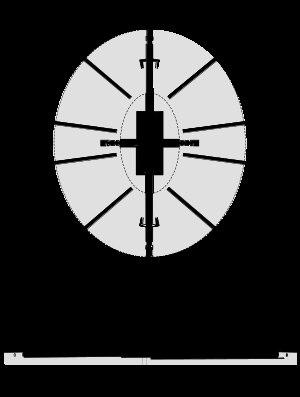
L'amphithéâtre d'El Jem, aussi appelé Colisée de Thysdrus, est un amphithéâtre romain situé dans l'actuelle ville tunisienne d'El Jem, l'antique Thysdrus de la province romaine d'Afrique.